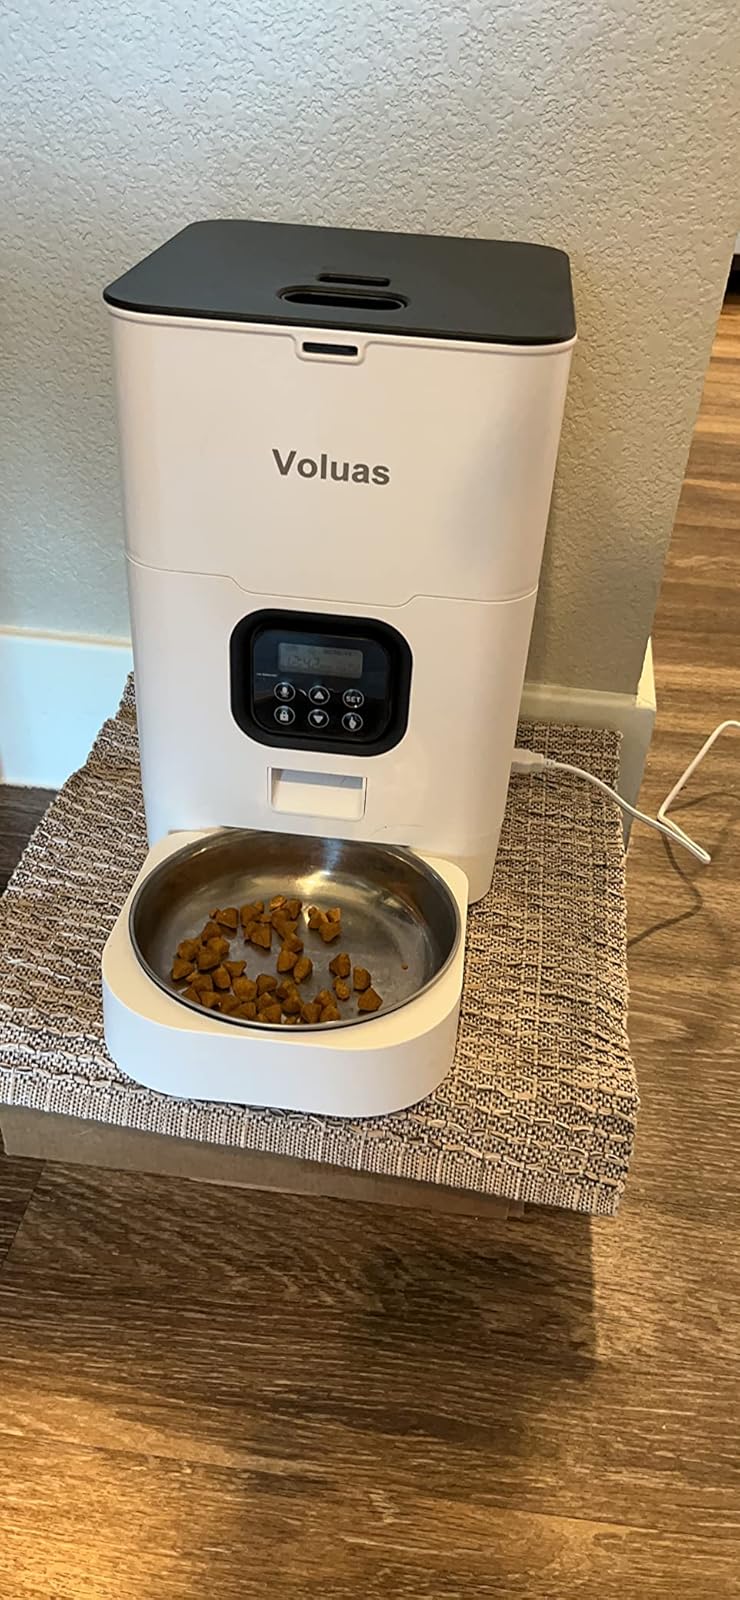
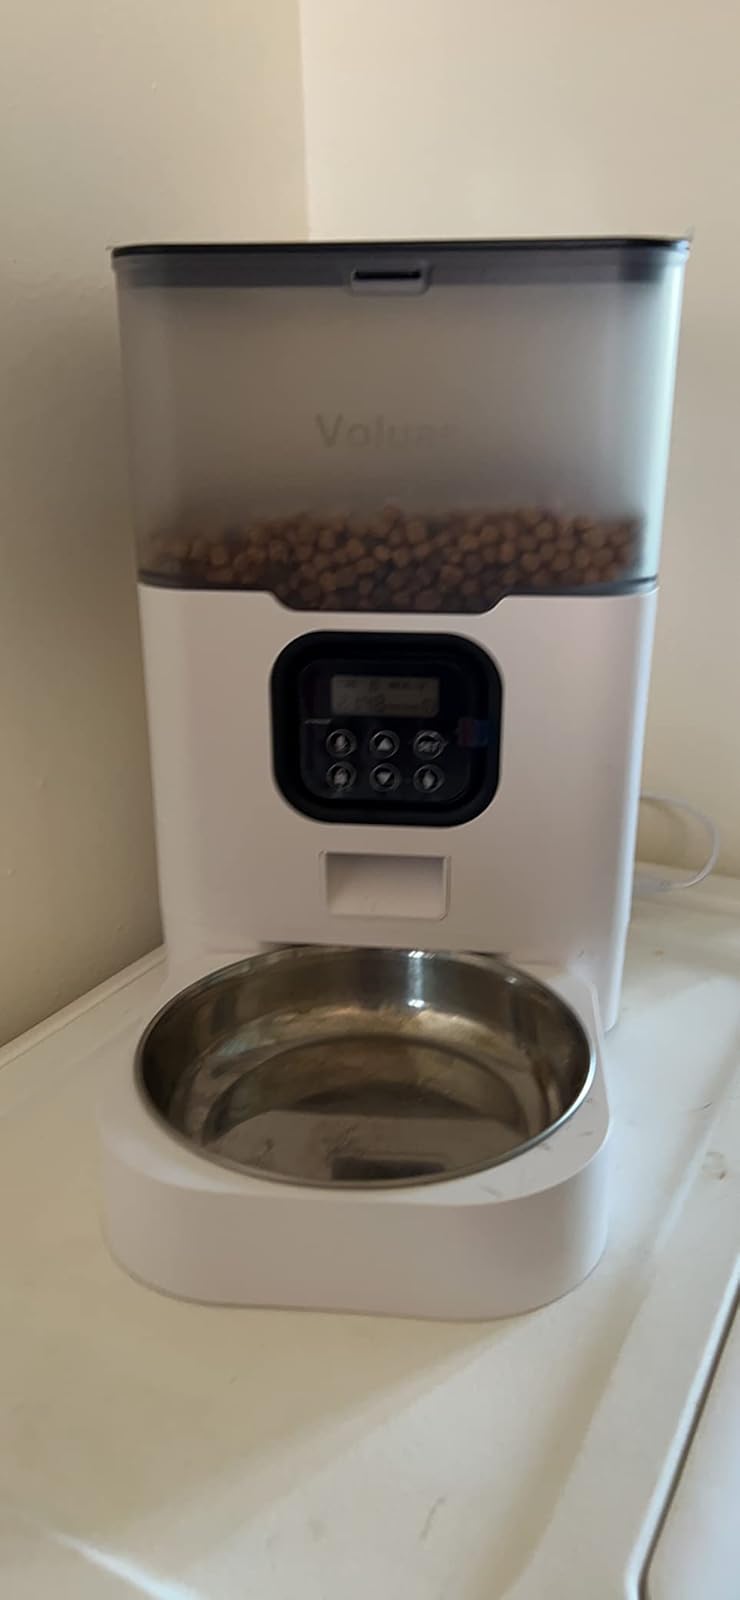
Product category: items_feeder
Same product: no